Defending the Caveman

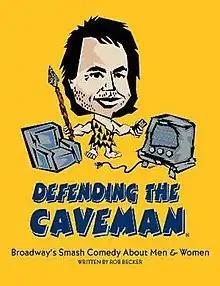

Defending the Caveman is a comedy play written by American actor and comedian Rob Becker about the misunderstandings between men and women. "Defending the Caveman" has been seen in theaters around the world by more than eight million people in forty-five countries. It has been performed in over thirty languages. Theater Mogul is the rights holder of the play.